List of missile wings of the United States Air Force

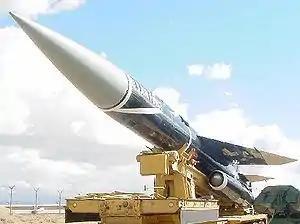
IM-99A BOMARC missile

The Douglas SM-75 Thor was the first operational ballistic missile of the United States Air Force (USAF). Named after the Norse god of thunder, it was deployed in the United Kingdom between 1959 and September 1963.